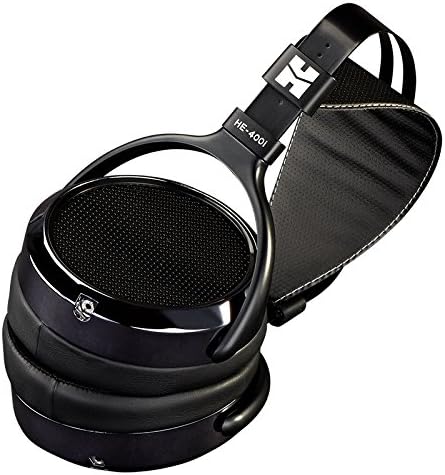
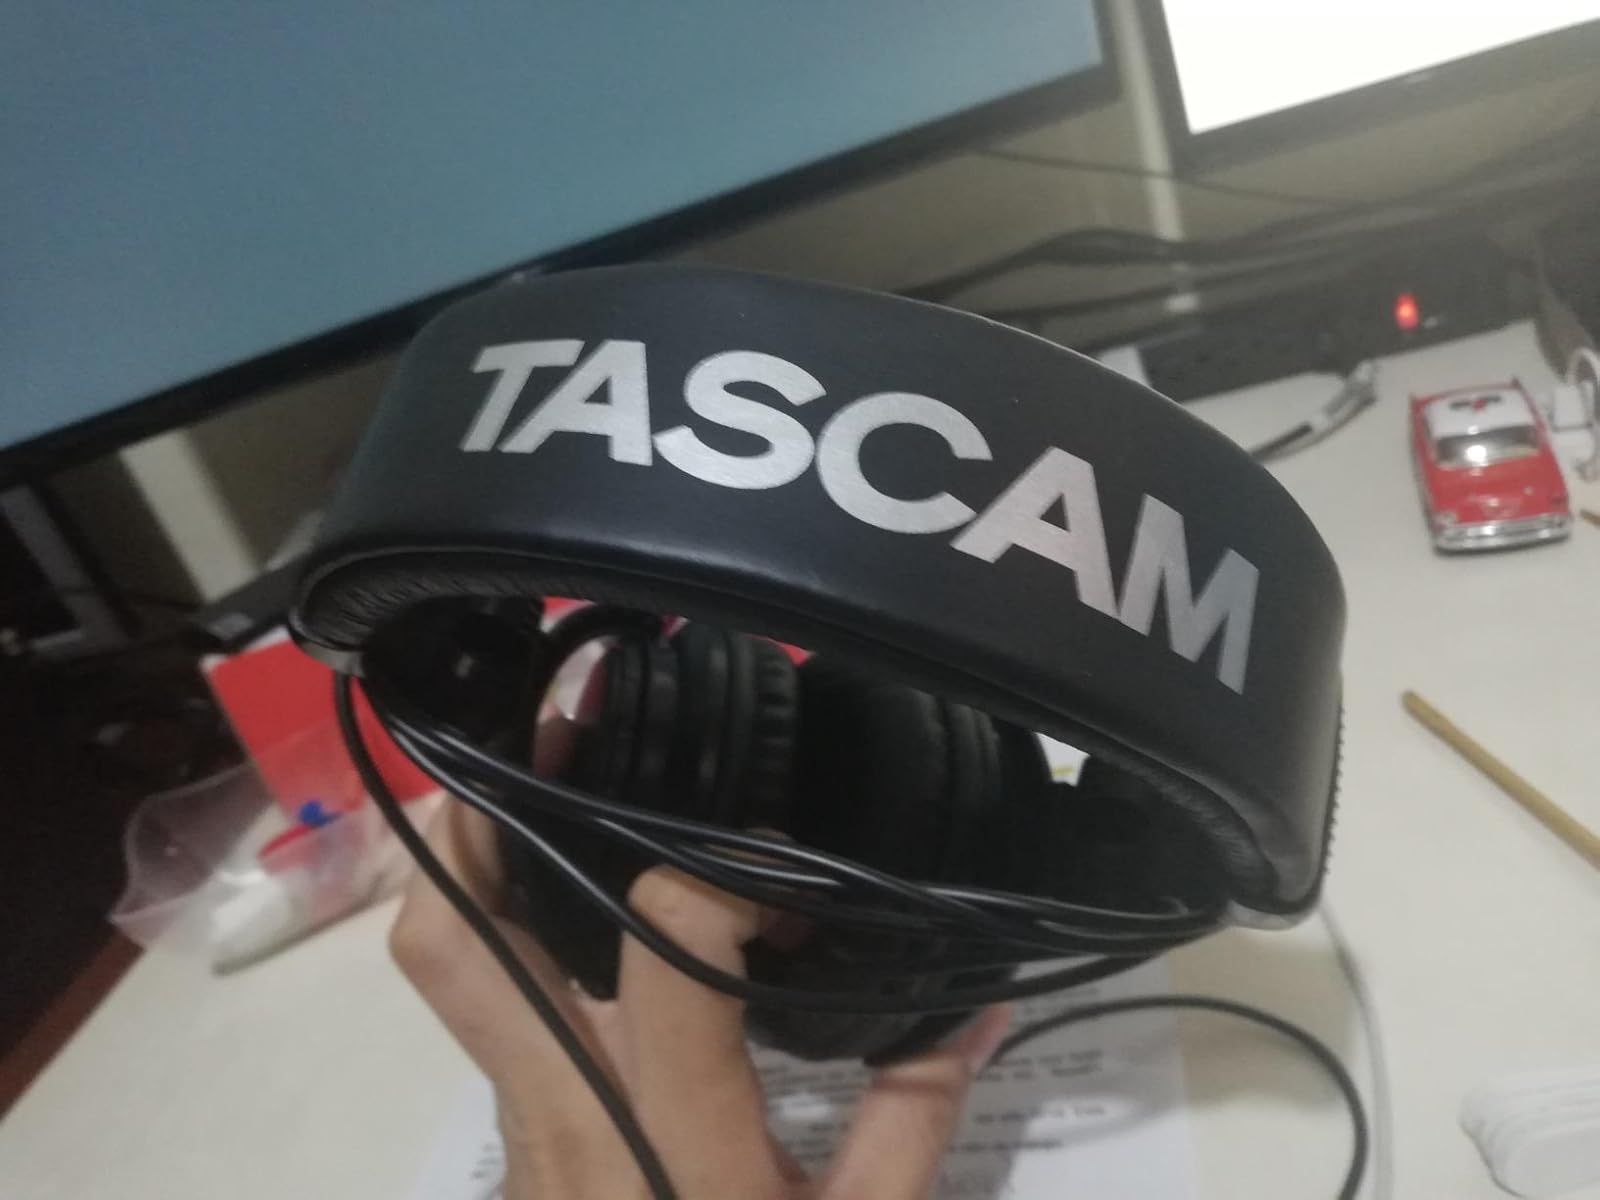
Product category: headphones
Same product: no